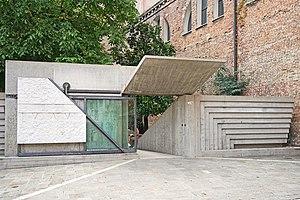
L'entrée Tolentini de l'université d'architecture IUAV à Venise selon un projet du grand architecte vénitien Carlo Scarpa Réalisée en 1985 par Sergio Los, un collaborateur de Carlo Scarpa mais après la mort de ce dernier, l'entrée Tolentini de l'université d'architecture de Venise est inspirée de nombreux croquis du maître. Construite à l'entrée du couvent des Tolentini, à proximité de l'église San Nicola da Tolentino au nord de Venise, ce petit ensemble architectural s'intègre parfaitement à son environnement historique tout en donnant à l'université une identité visuelle forte. On reconnait dans cette entrée, constituée d'un portail ouvrant sur un petit jardin dans lequel Carlo Scarpa a conservé le portail d'origine mais l'a couché au sol dans un bassin d'eau, certains éléments plastiques caractéristiques de ses créations